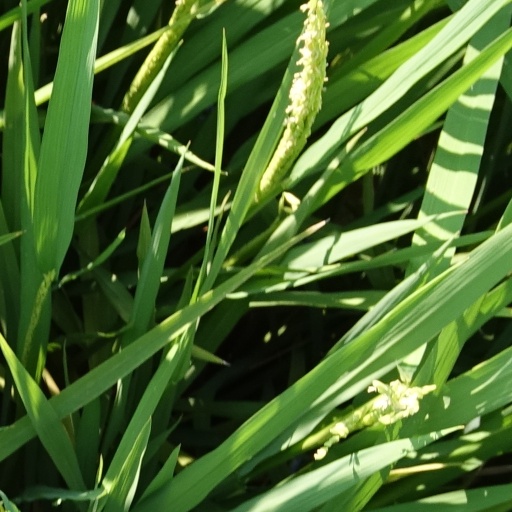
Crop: rice